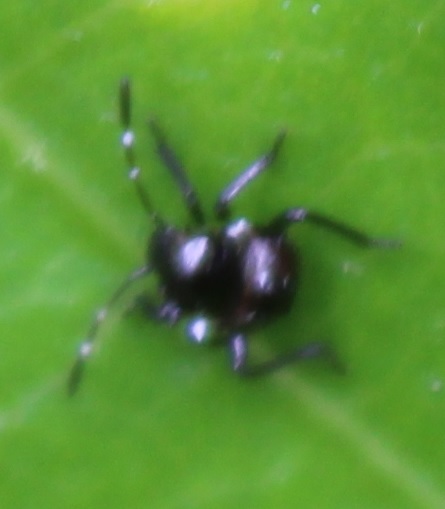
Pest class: stink_bug